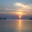
Label: sea